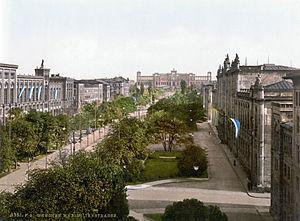
Maximilianstraße est une des quatre avenues principales de Munich, en Bavière.